Charles Vane, 3rd Marquess of Londonderry

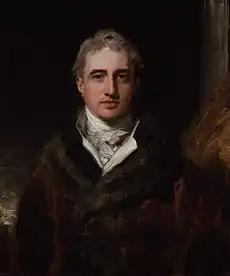
"Portrait of Lord Castlereagh" by Thomas Lawrence. Stewart was shocked by his elder brother's suicide in 1822 and resigned his post as Ambassador to Austria after the Congress of Verona.

Charles William Vane, 3rd Marquess of Londonderry, (born Charles William Stewart; 1778–1854), was an Anglo-Irish nobleman, a British soldier and a politician. He served in the French Revolutionary Wars, in the suppression of the Irish Rebellion of 1798, and in the Napoleonic wars. He excelled as a cavalry commander in the Peninsular War (1807–1814) under John Moore and Arthur Wellesley (became Wellington in 1809).